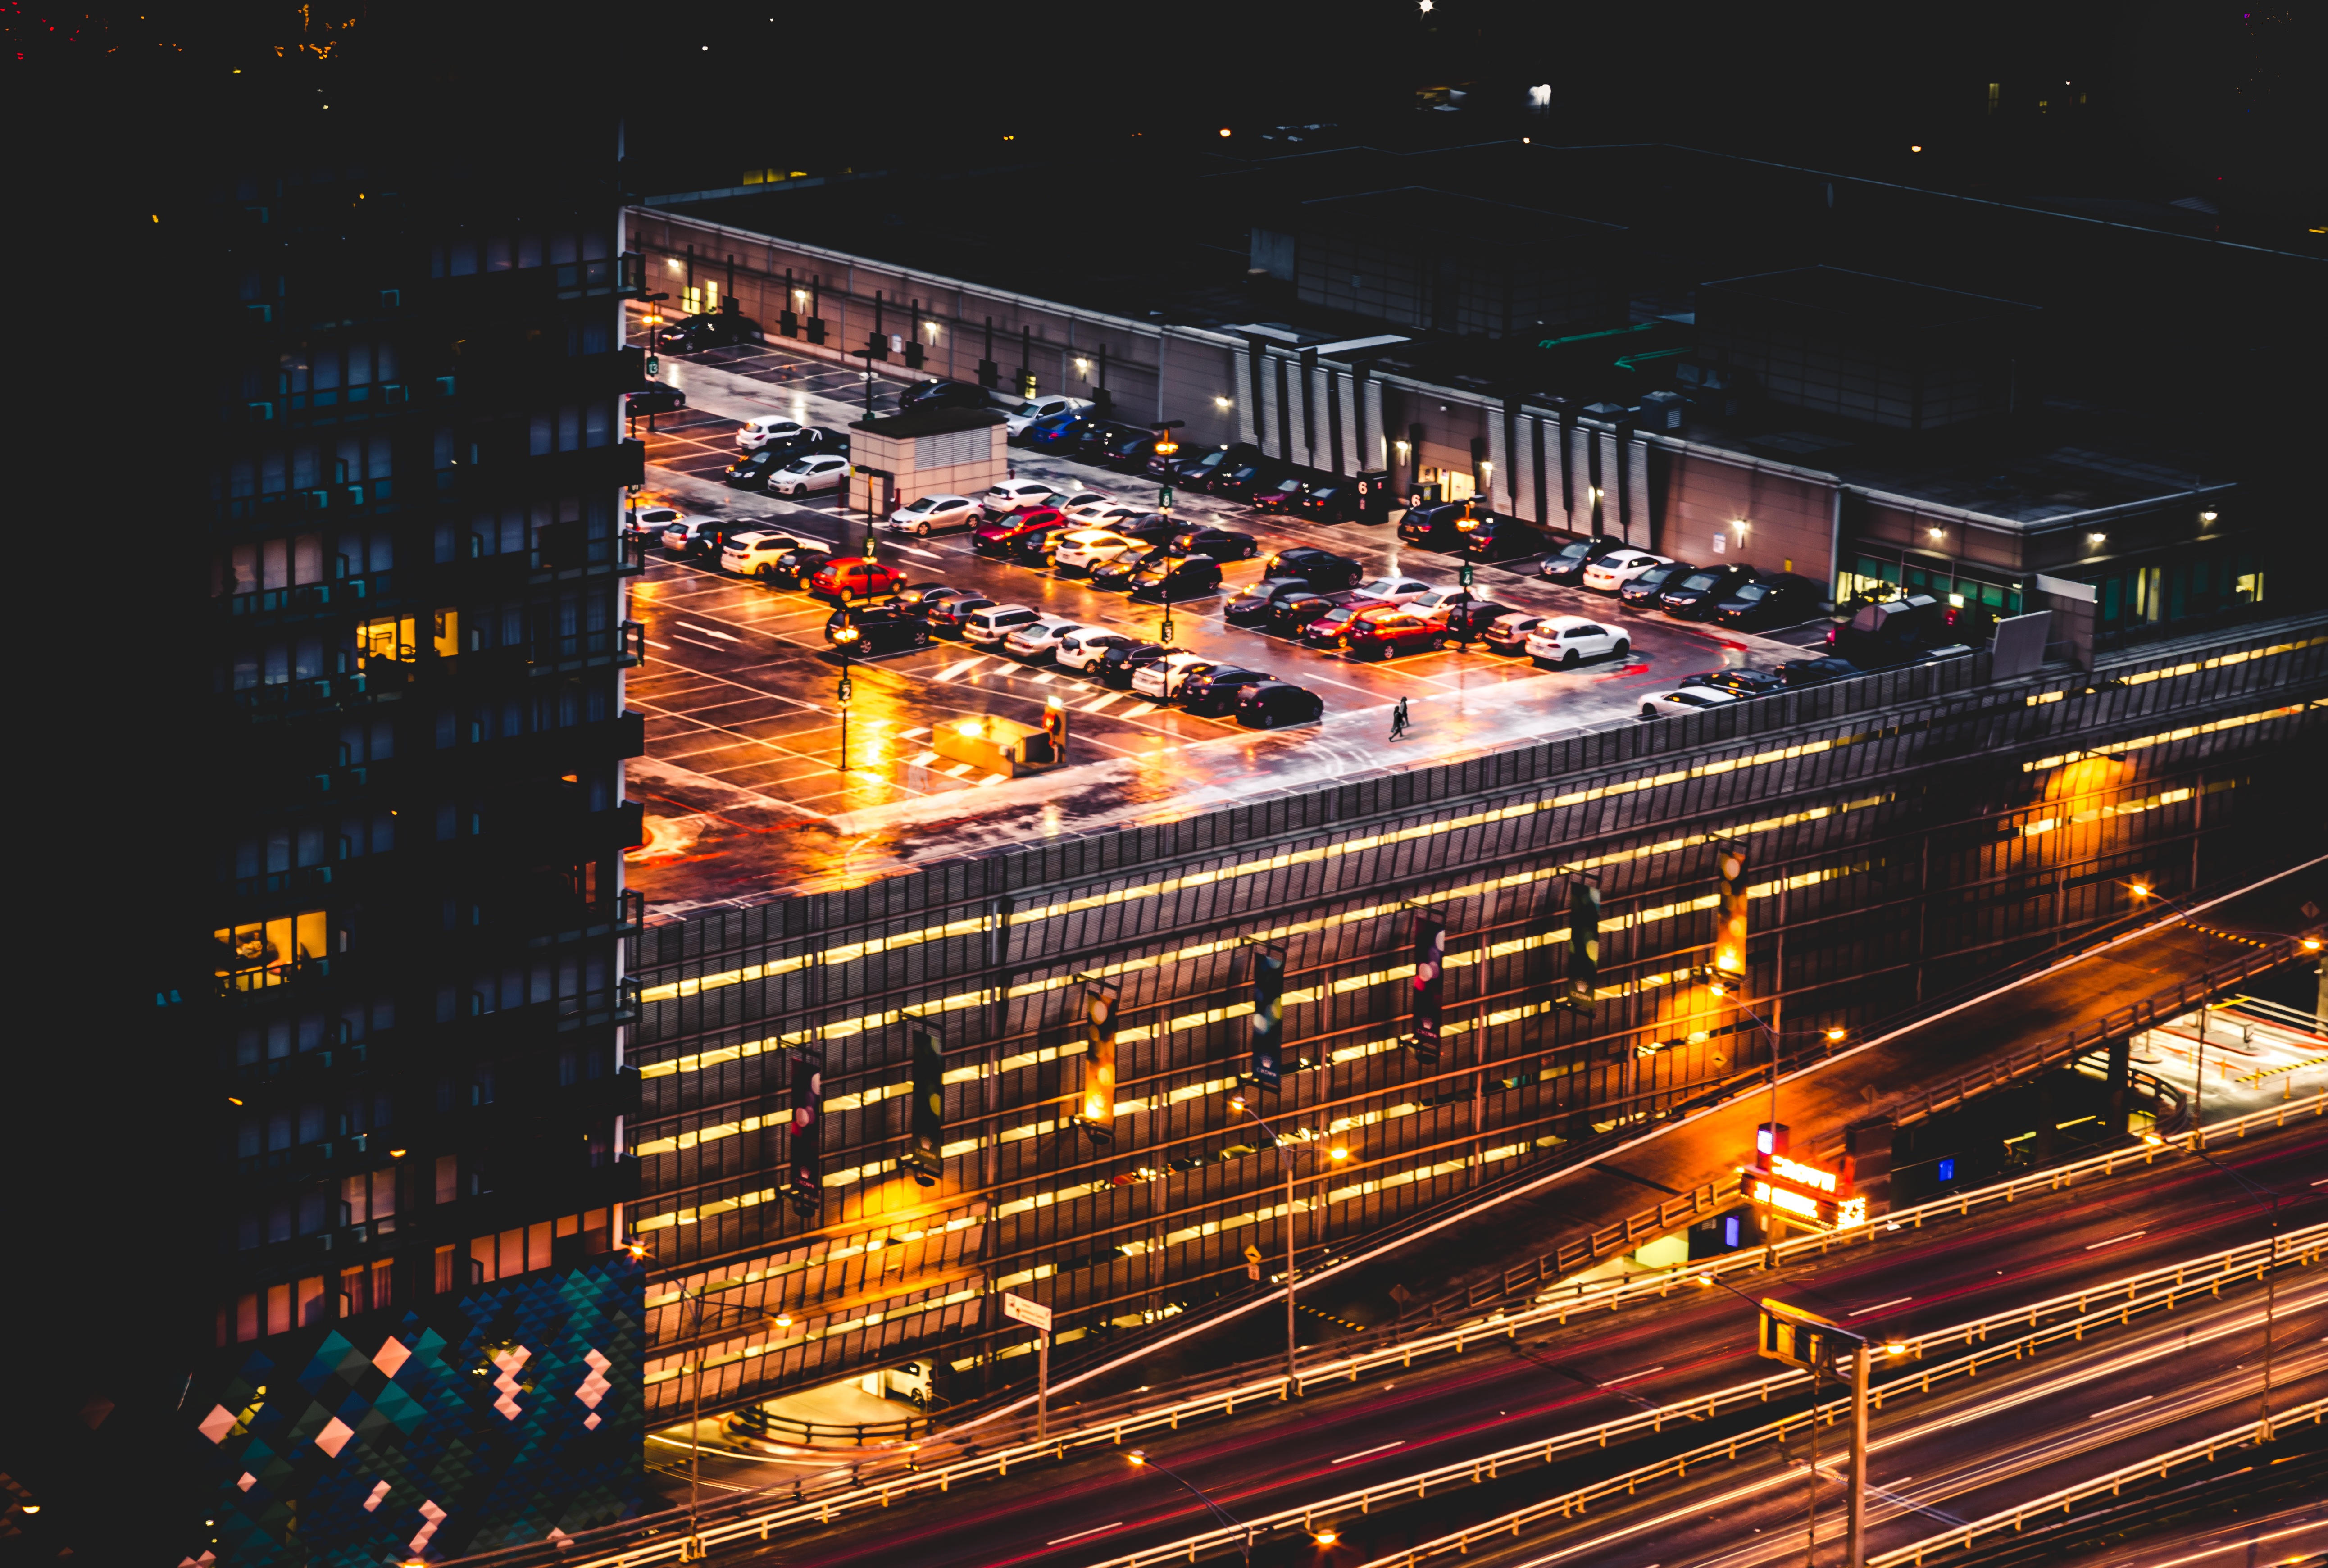
skyline, night, city, skyscraper, cityscape, downtown, evening, metropolis, metropolitan area